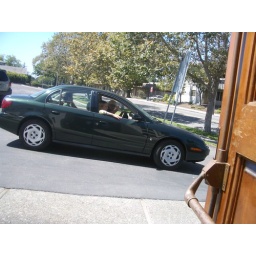
everyone stay clear if you see this person driving near you!